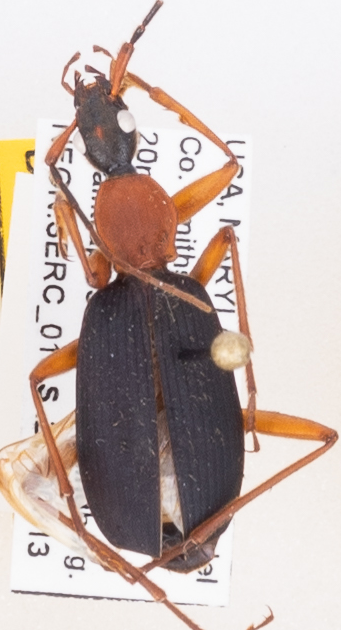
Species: Galerita bicolor
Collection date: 2019-06-13
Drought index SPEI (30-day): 0.072
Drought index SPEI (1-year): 2.09
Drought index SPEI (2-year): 2.01